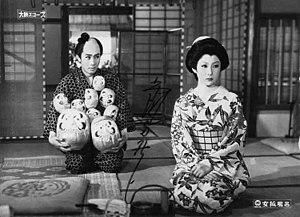
Raizō Ichikawa, né le 29 août 1931 à Kyoto et mort le 17 juillet 1969 à Tokyo, est un acteur japonais de film et de kabuki.
Kimiyoshi Yasuda, né le 15 février 1911 et mort le 26 juillet 1983, est un réalisateur japonais.